West Java

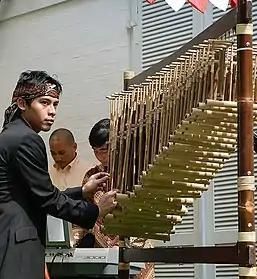
Angklung is one of the most famous musical instruments in West Java

In the poultry field, dairy cow, domestic poultry, and ducks are common commodities in West Java. 2006 data stated that there are 96,796 dairy cows (25% of the national population), 4,249,670 sheep, 28,652,493 domestic poultries, and 5,596,882 ducks (16% of the national population). Now there are only 245,994 beef cattle in West Java (3% national population), whereas the need every year is about 300,000 beef cattle.